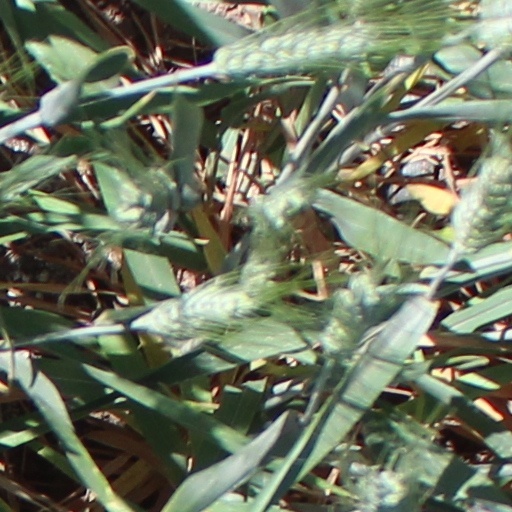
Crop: wheat